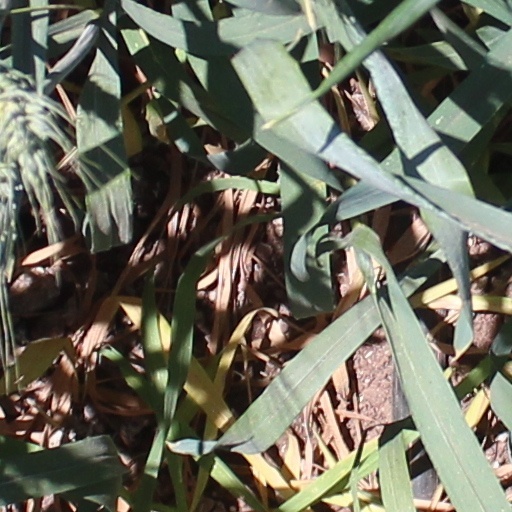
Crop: wheat